General der Nachrichtenaufklärung

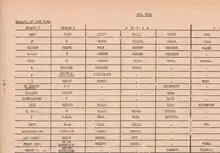
Example of Word code. Fig XVII

From the middle of 1944, a word code was used in the area of the 2nd Ukrainian Front. The book consisted of two halves, each designated by a word such as "SEVER ZAPAD" literally meaning North West. Clear groups such as numbers, units, offices, designations such as Tank, Guards, Mechanised, were grouped in two columns. Each half of the code identified was only used by the Army and contained strategic and tactical reports and the names of the units. They were small in size and contained only essential groups.